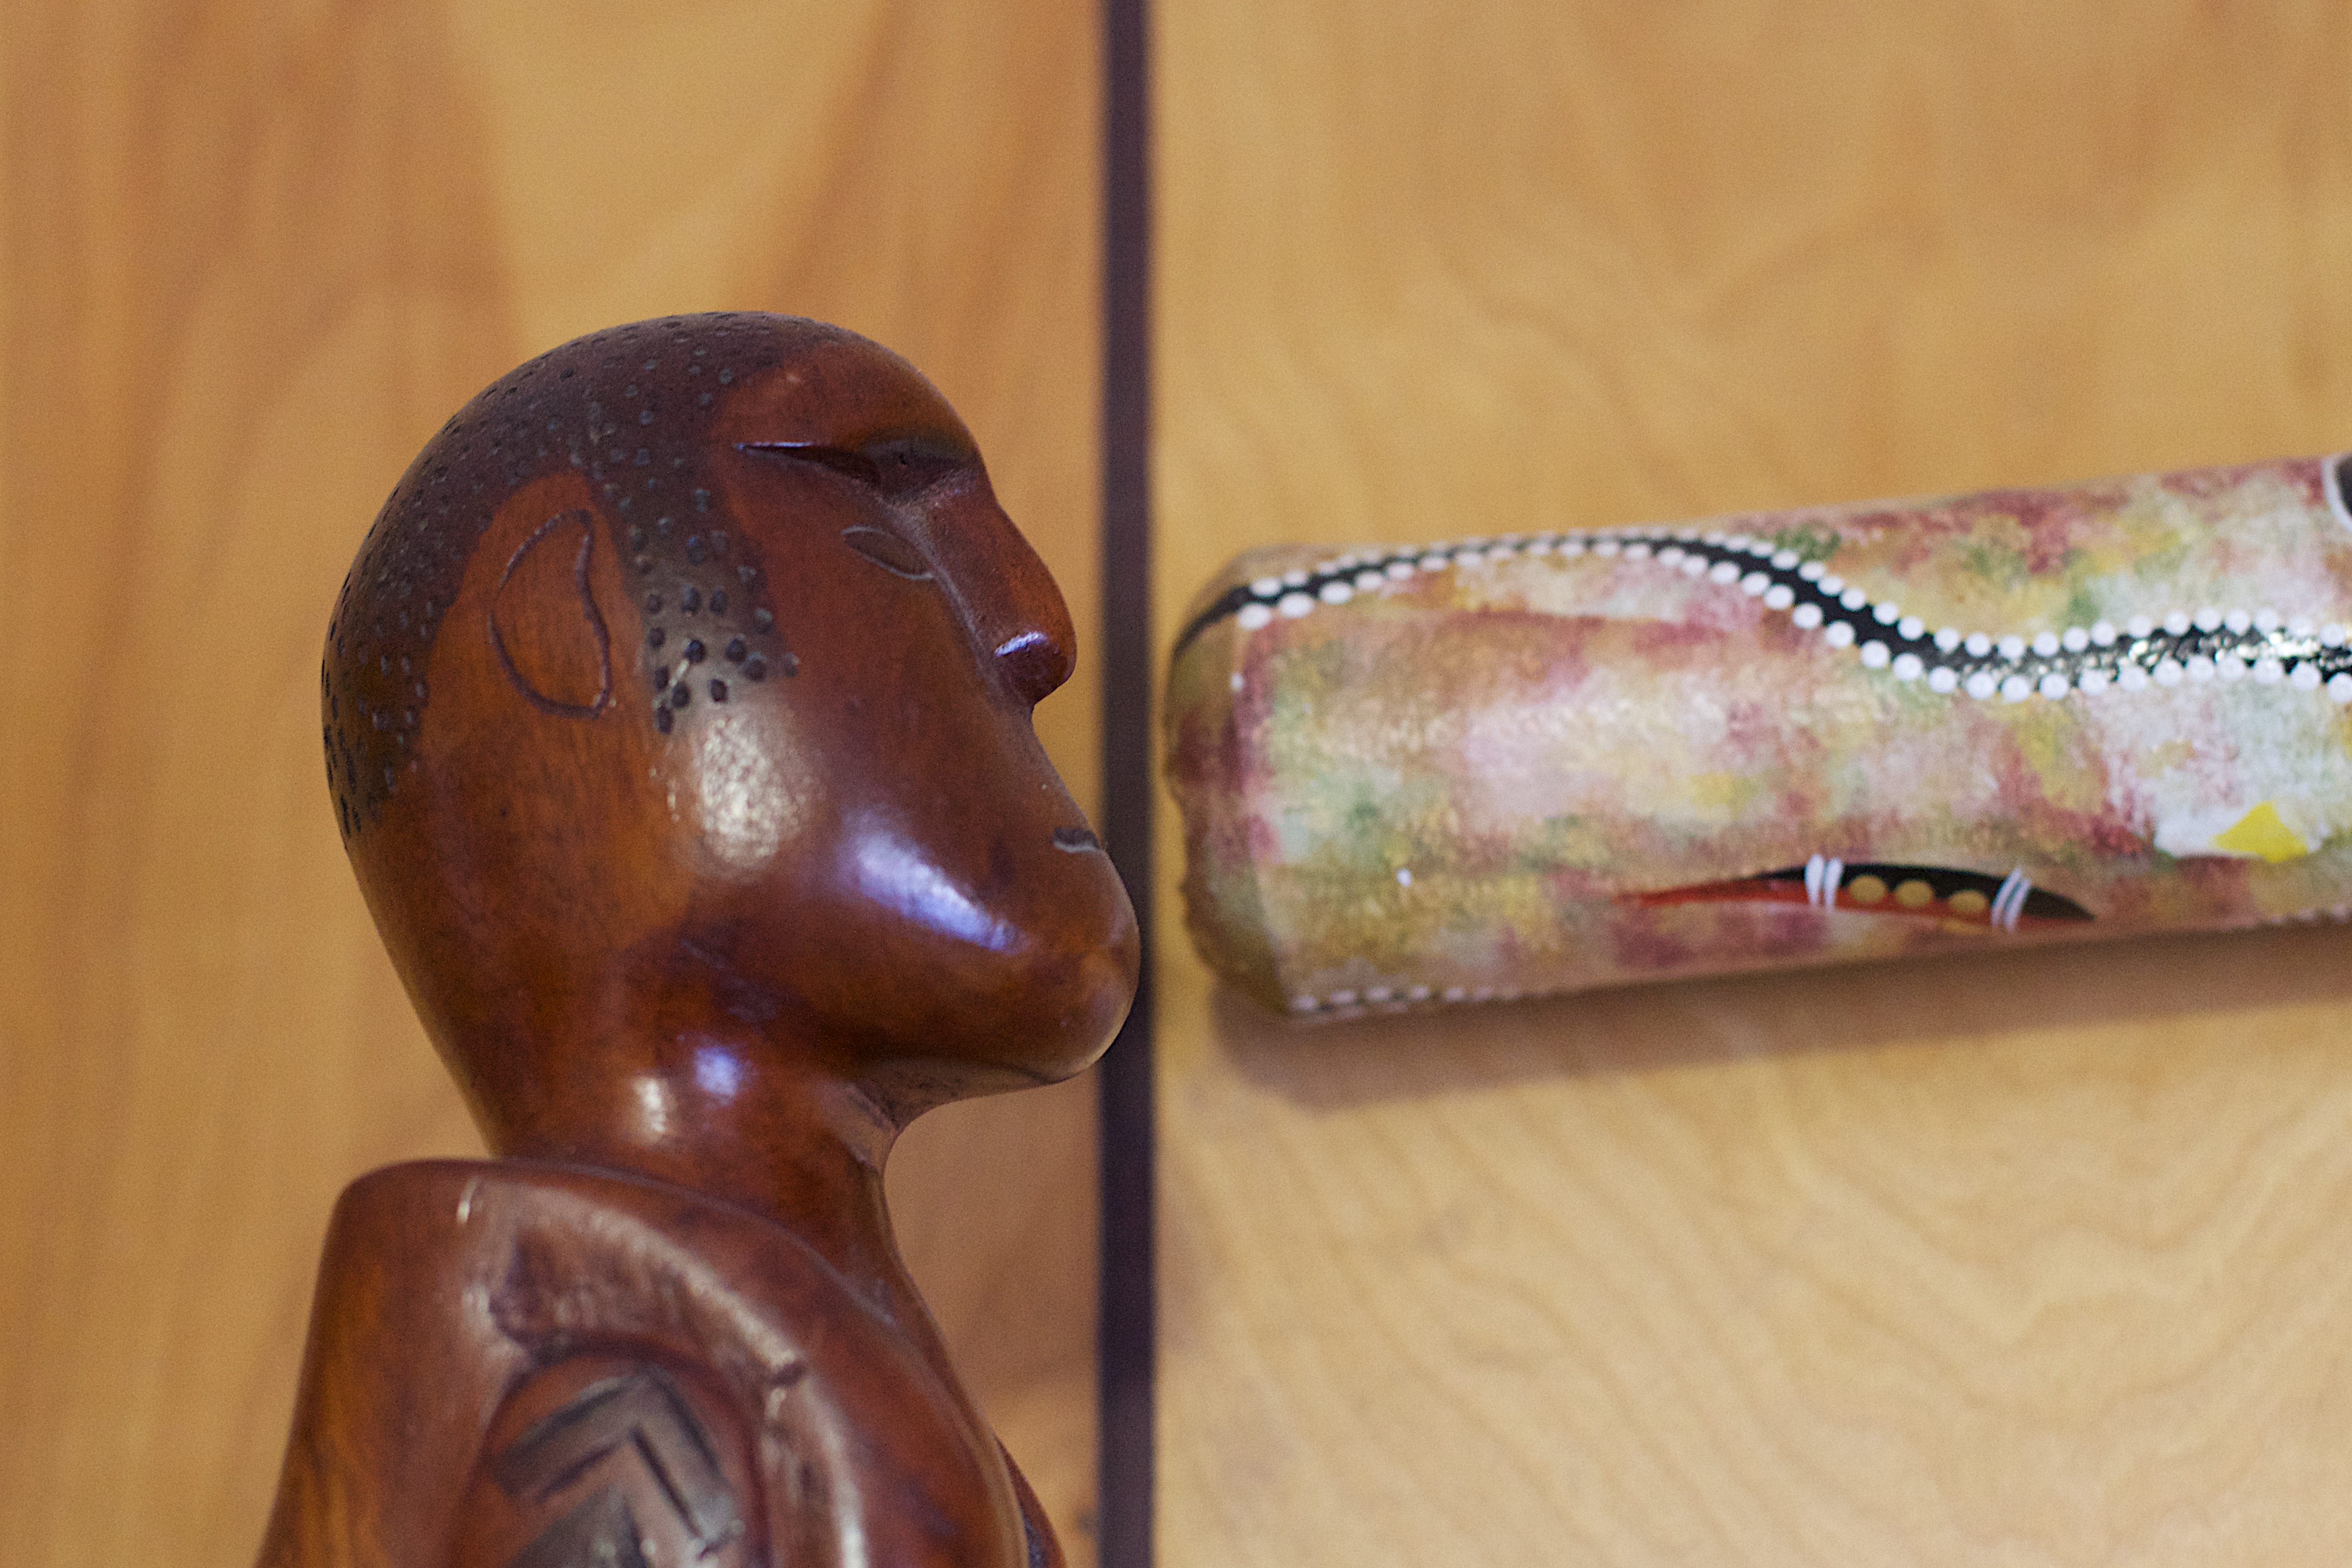
hand, horn, ear, toy, sculpture, art, head, carving